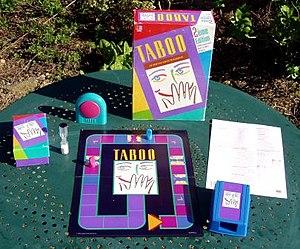
Taboo est un jeu de société qui se joue en deux équipes, avec au moins quatre joueurs.